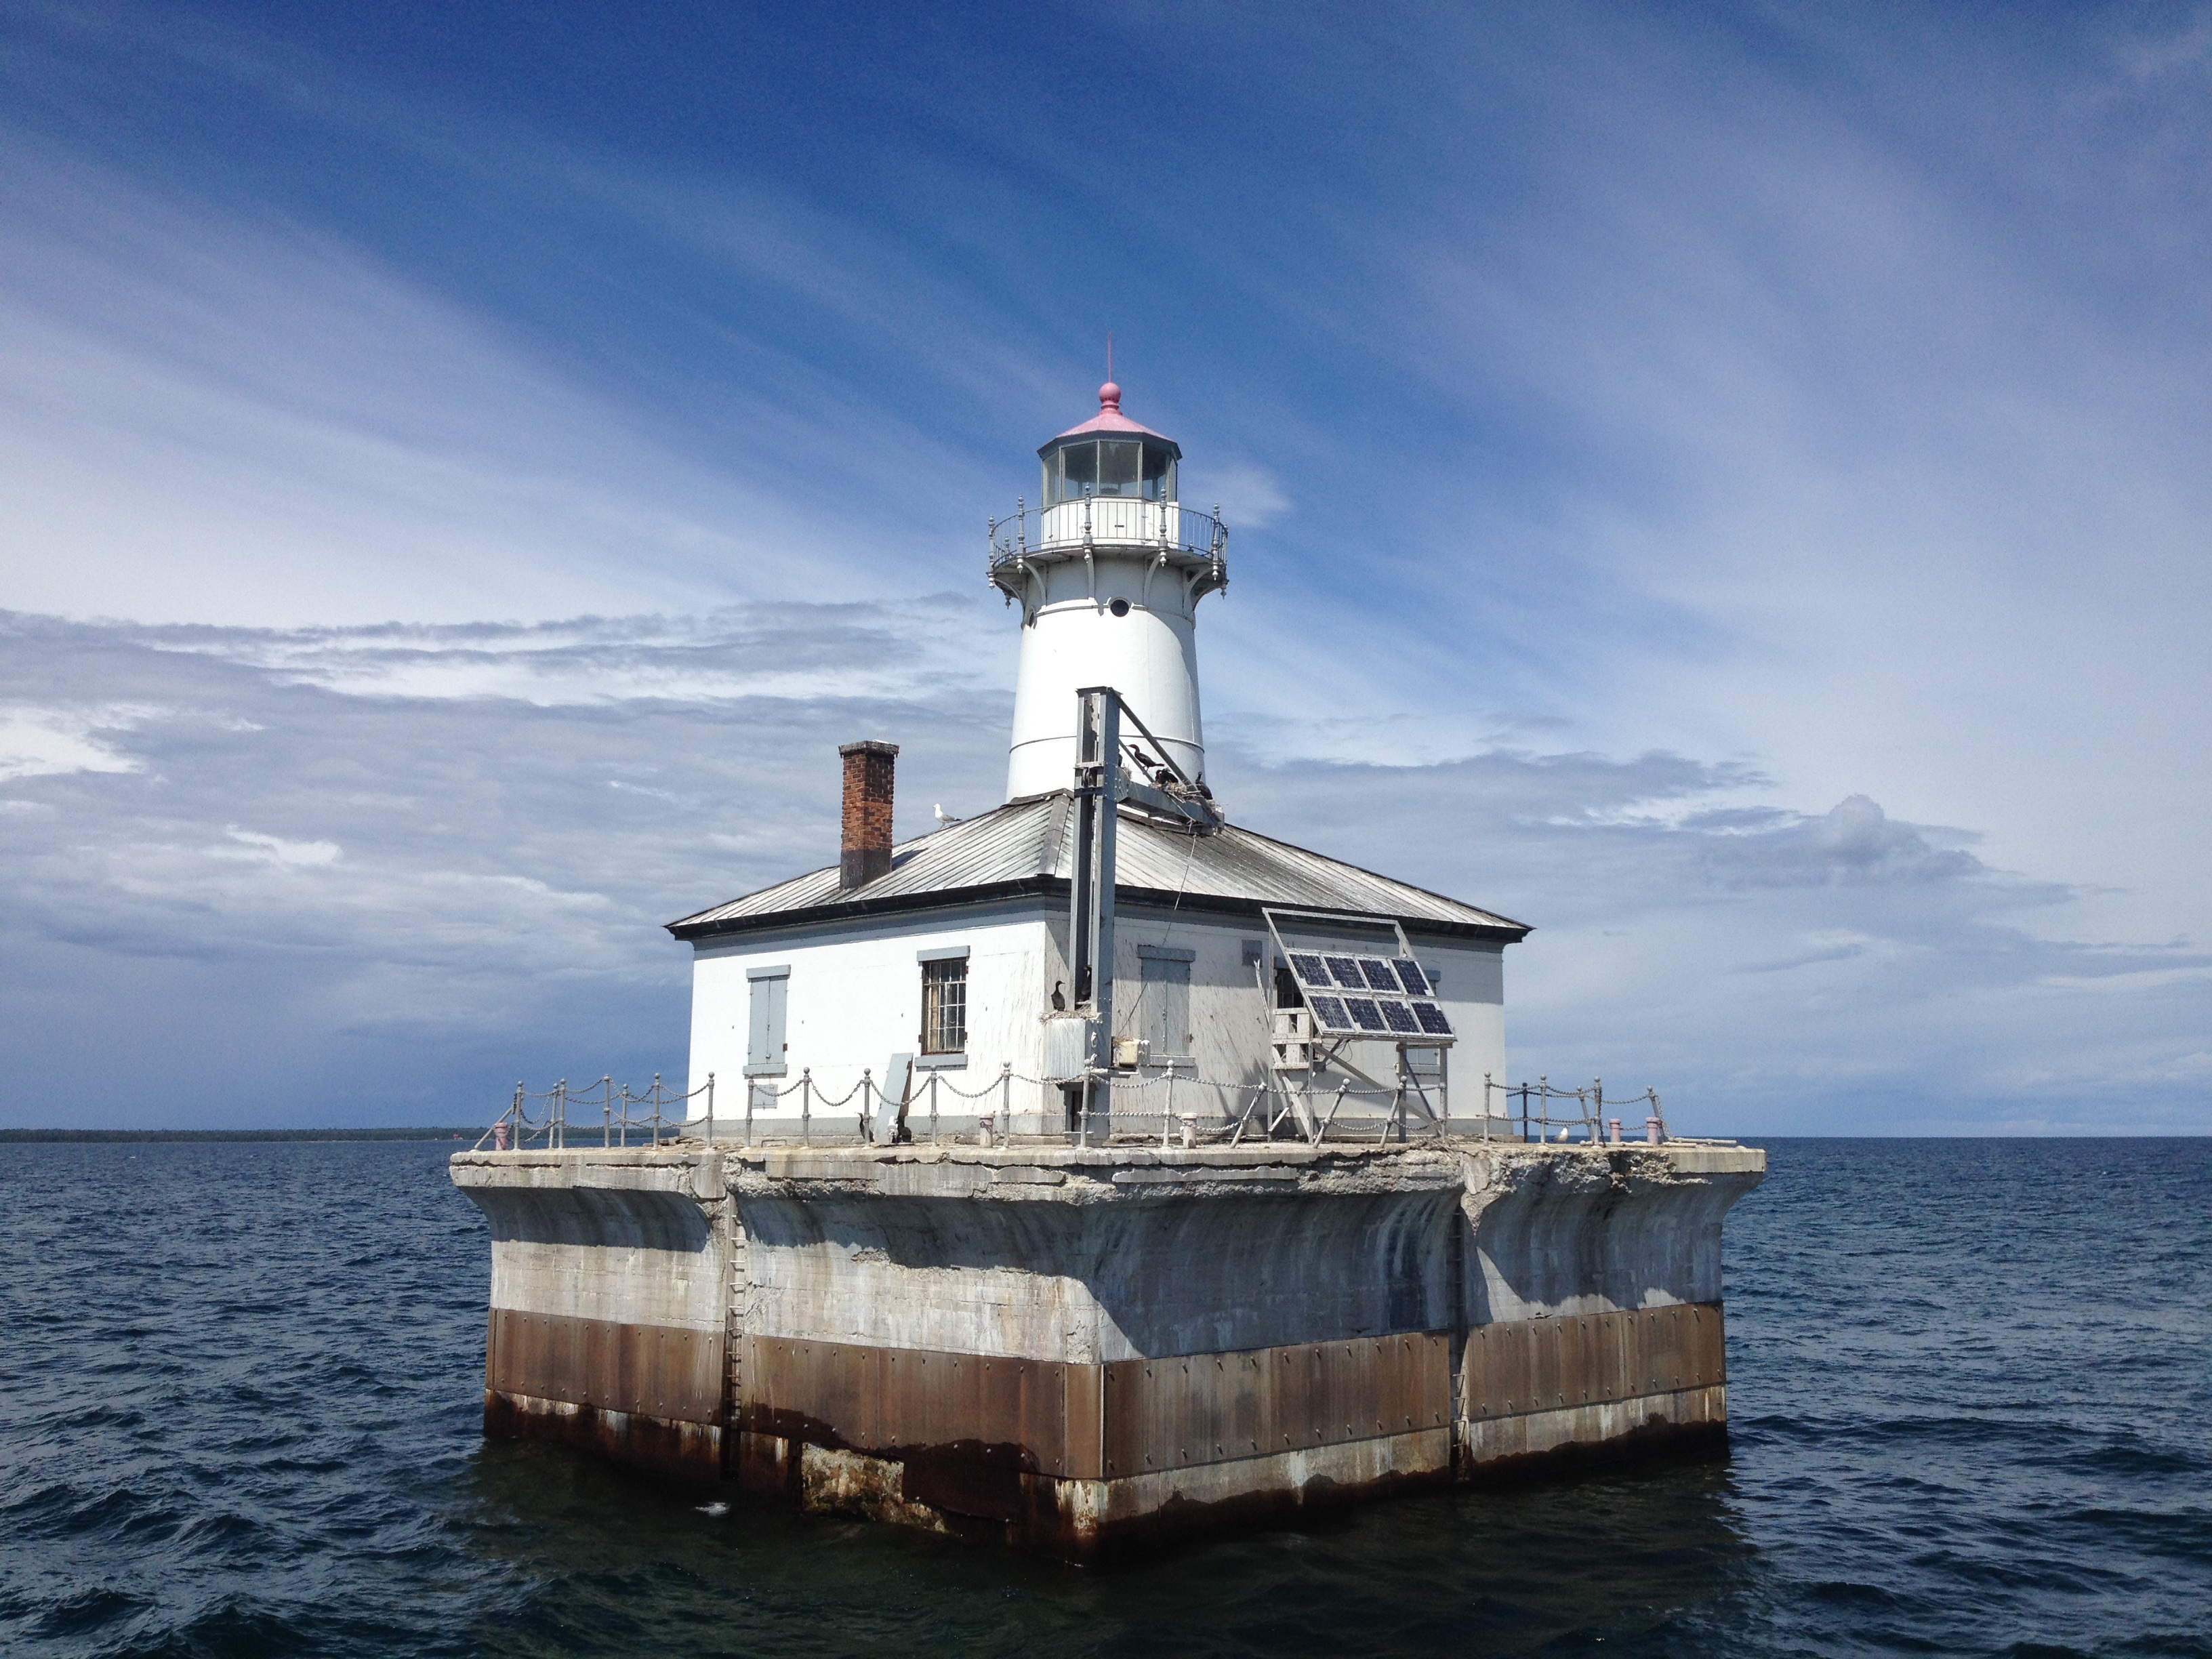
landscape, sea, coast, water, nature, ocean, lighthouse, sky, travel, vehicle, tower, scenic, blue, tourism, outdoors, ferry, marine, channel